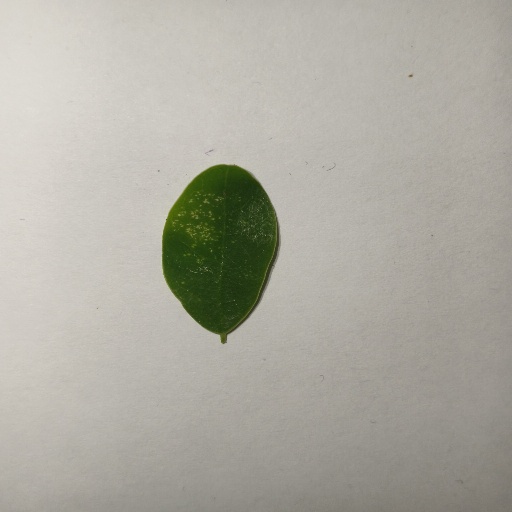
Species: Sojina
Leaf condition: Healthy Leaf